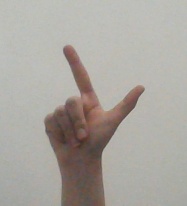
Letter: laam